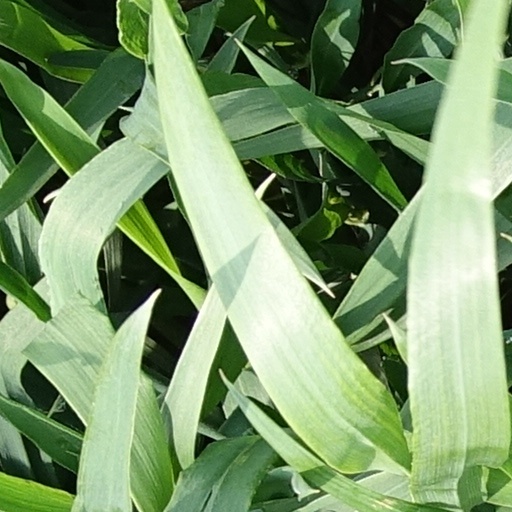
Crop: wheat